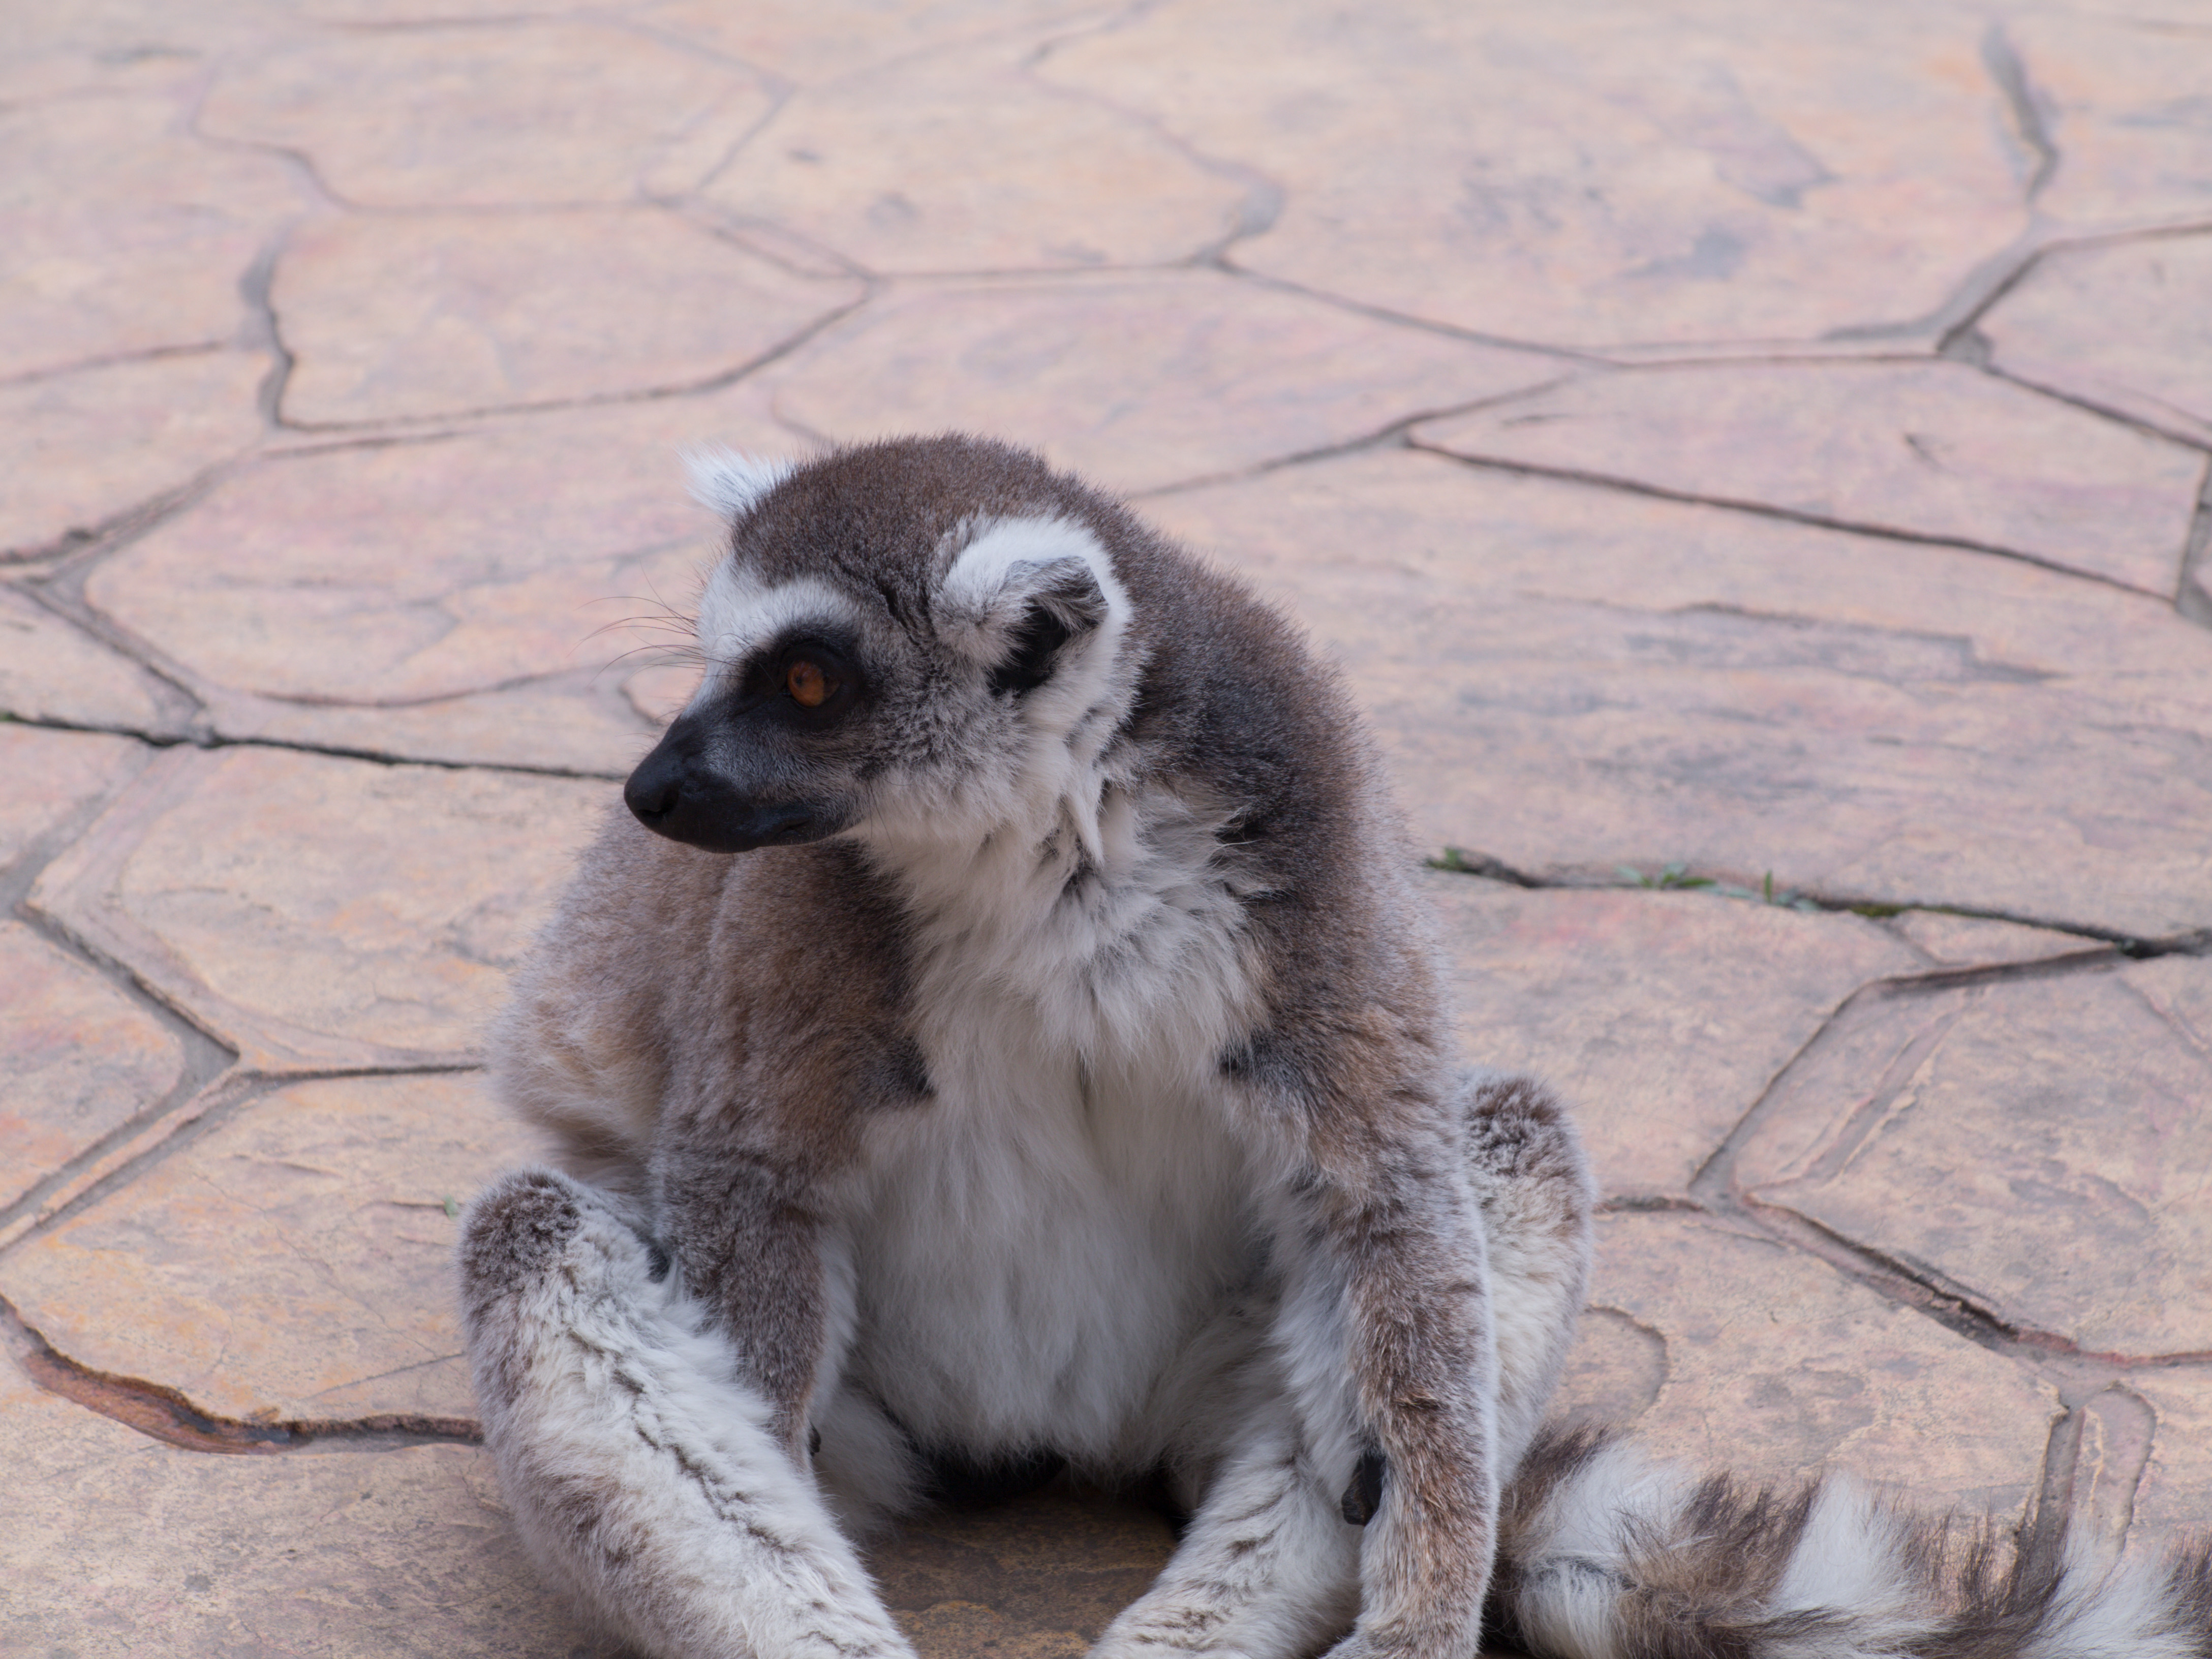
animals, primate, lemur, terrestrial animal, snout, tail, fur, procyonidae, wildlife, paw, claw